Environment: real
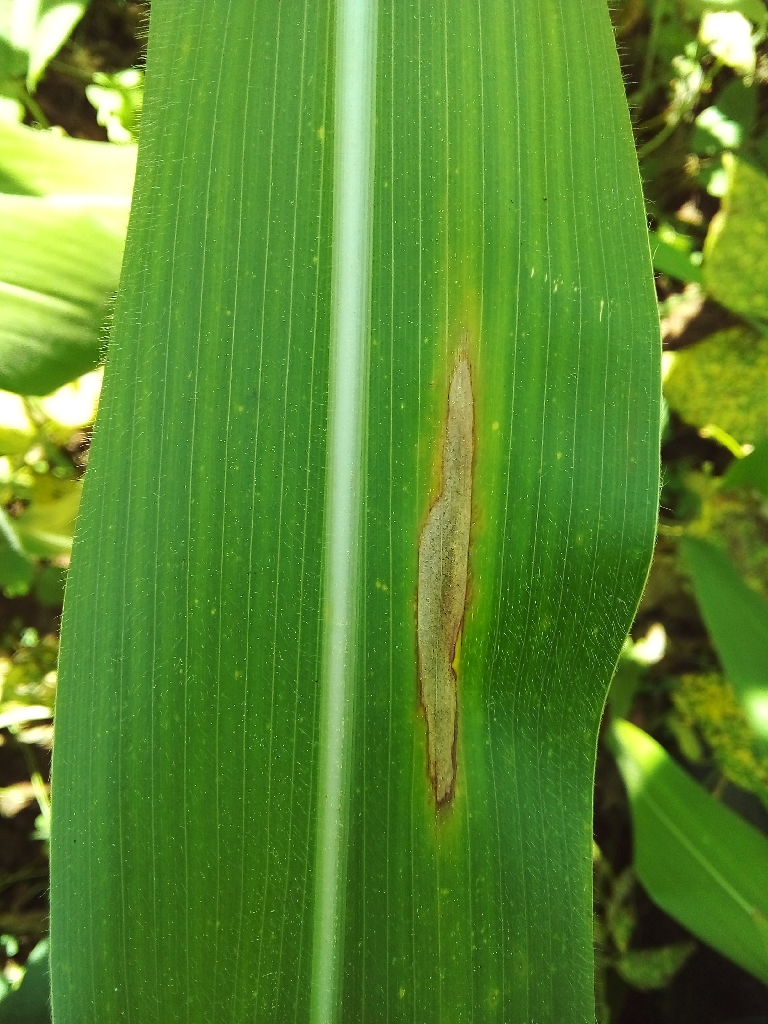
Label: northern_corn_leaf_blight